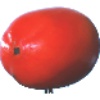
Label: Kaki 1